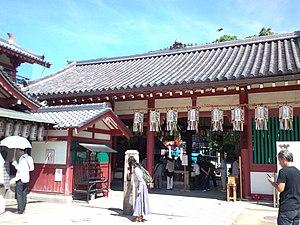
Le Shi Tennō-ji est un temple bouddhiste situé dans la ville d'Osaka, au Japon.